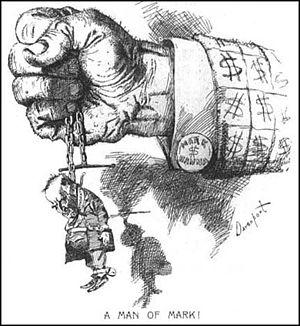
Homer Calvin Davenport est un caricaturiste, écrivain et éleveur de chevaux américain, né le 8 mars 1867 à Silverton et mort le 2 mai 1912 à New York.